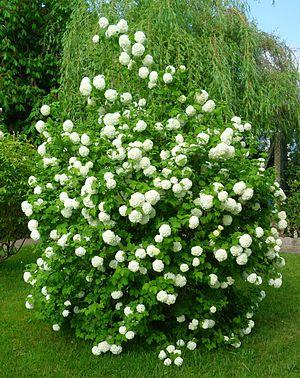
viorne obier